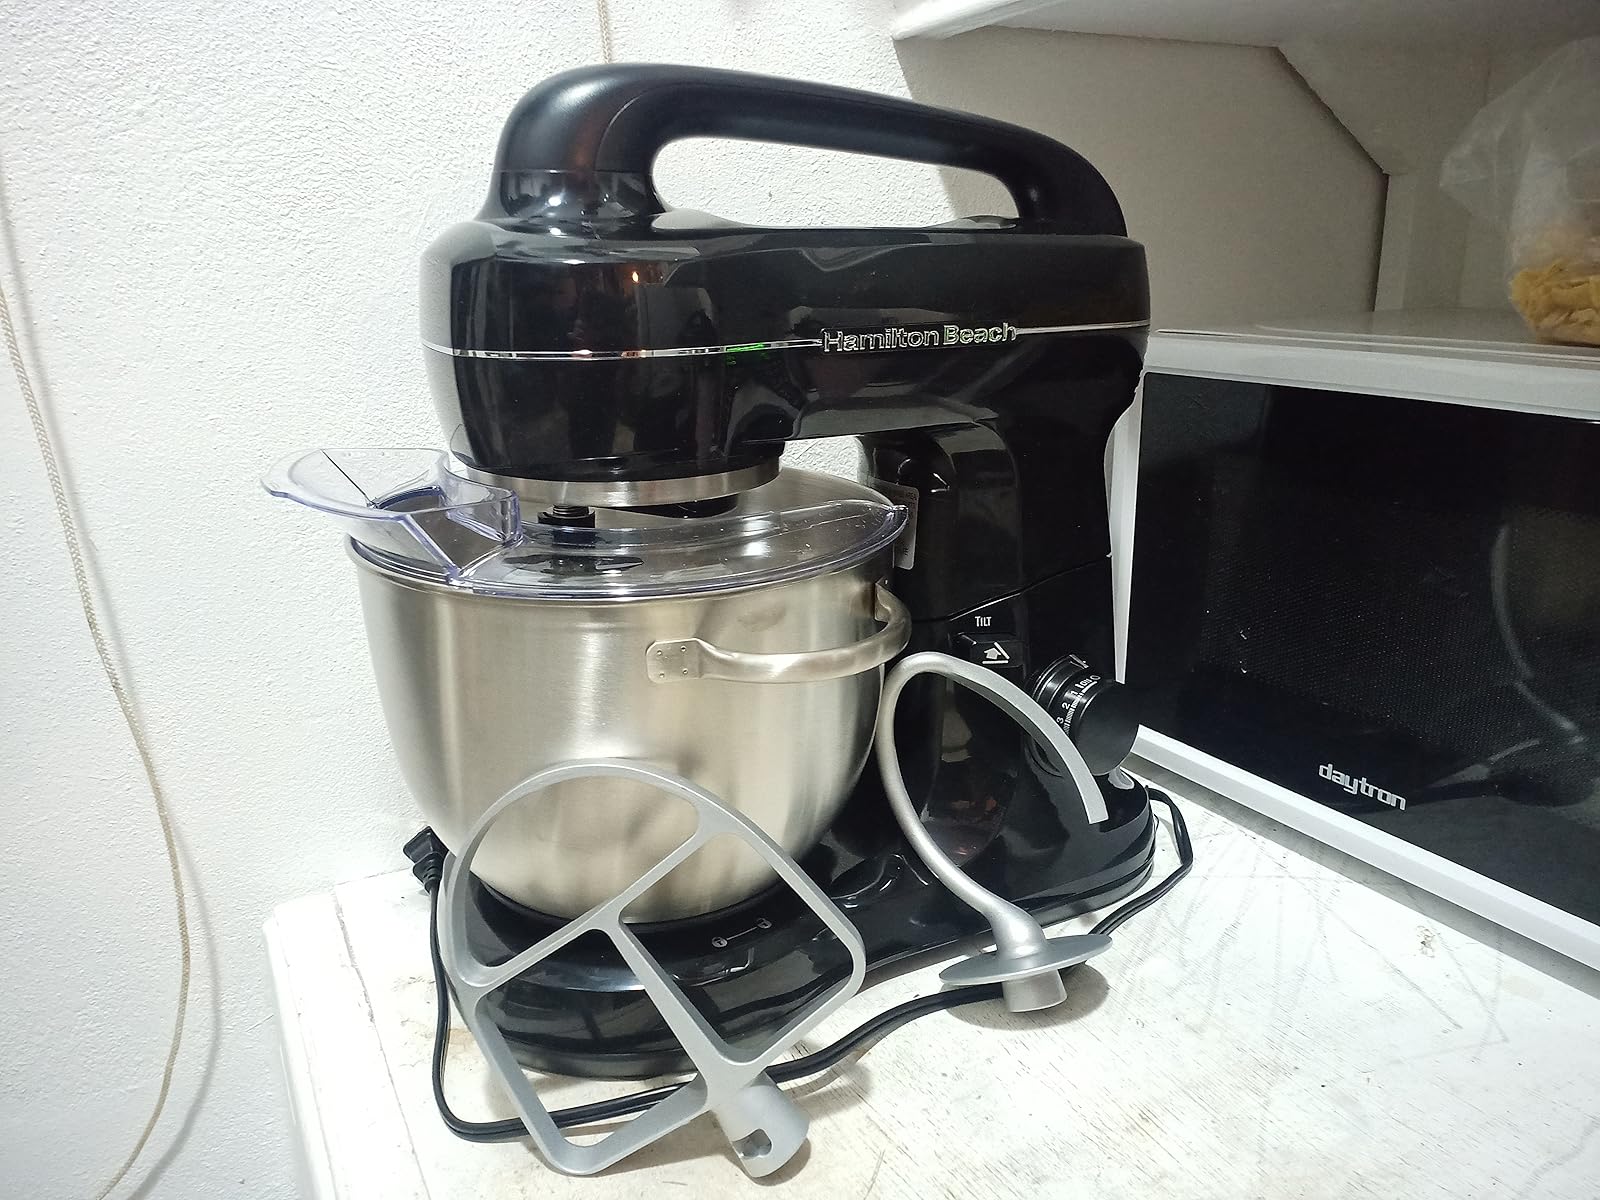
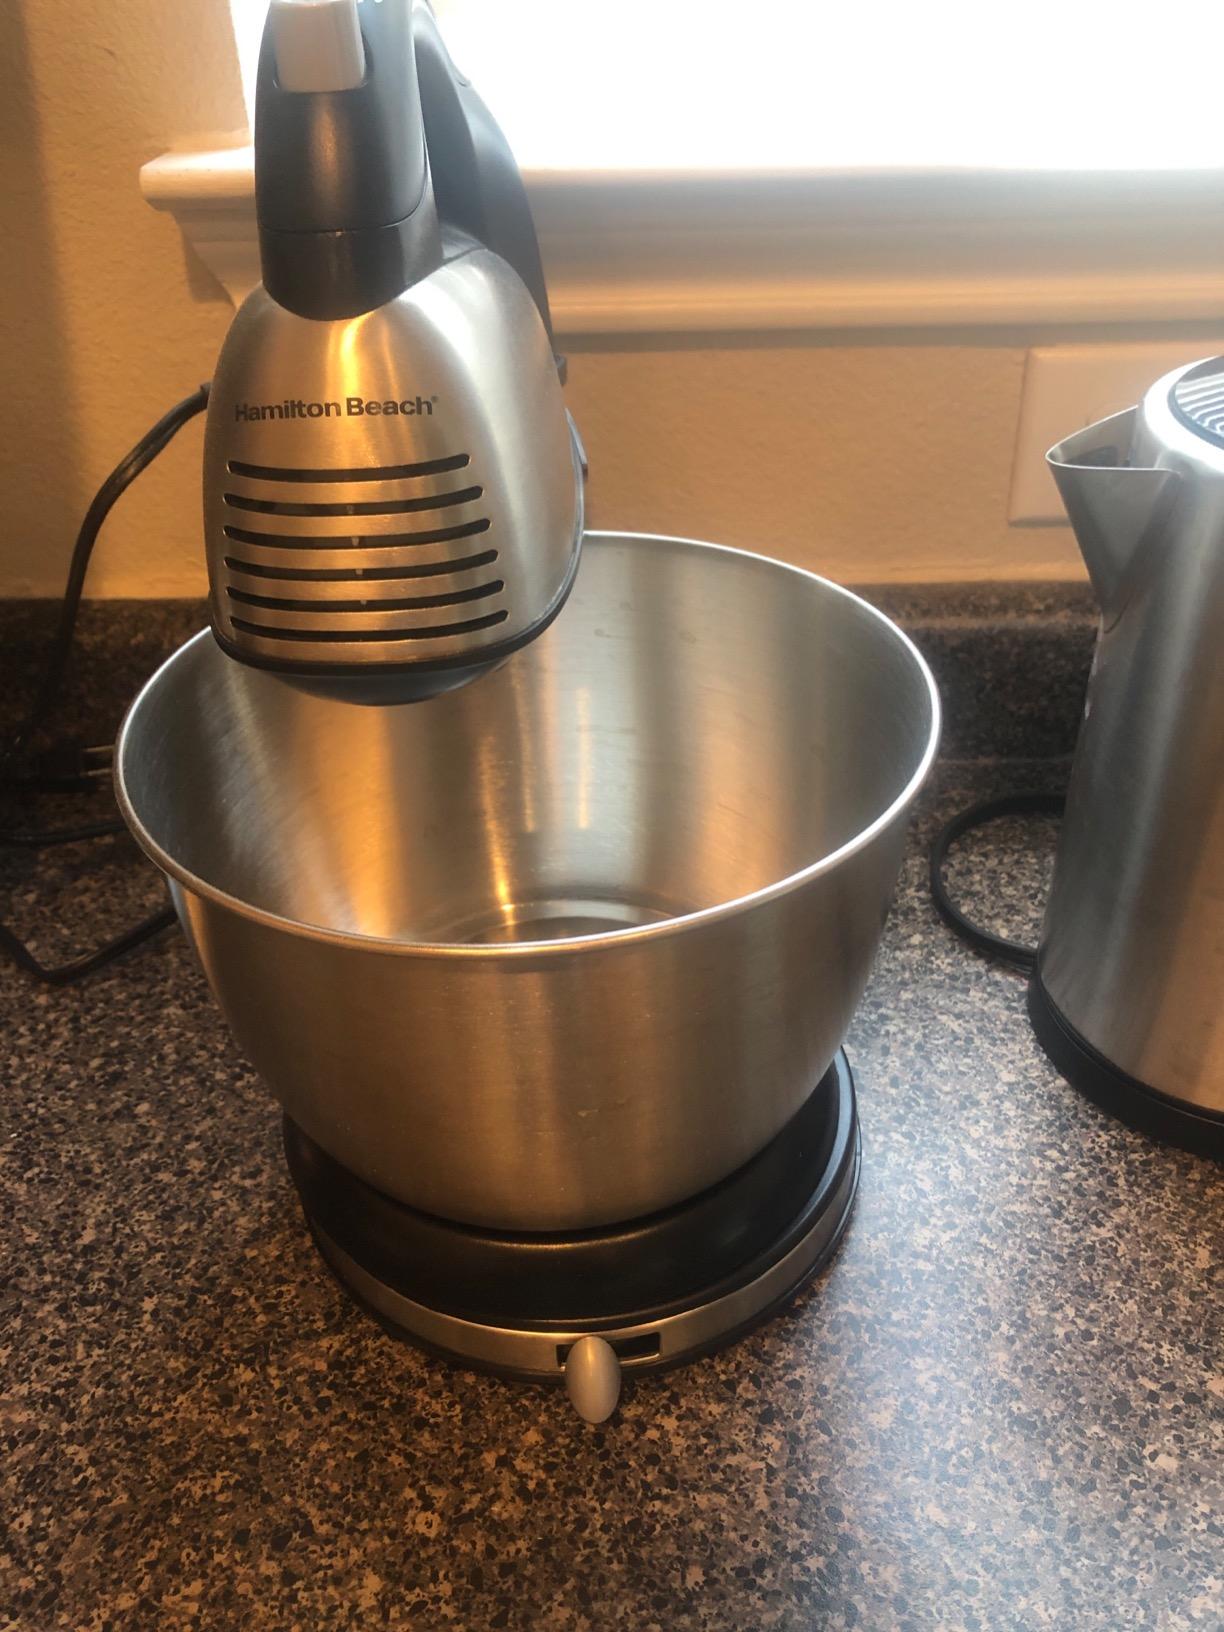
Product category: items_mixer
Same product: no